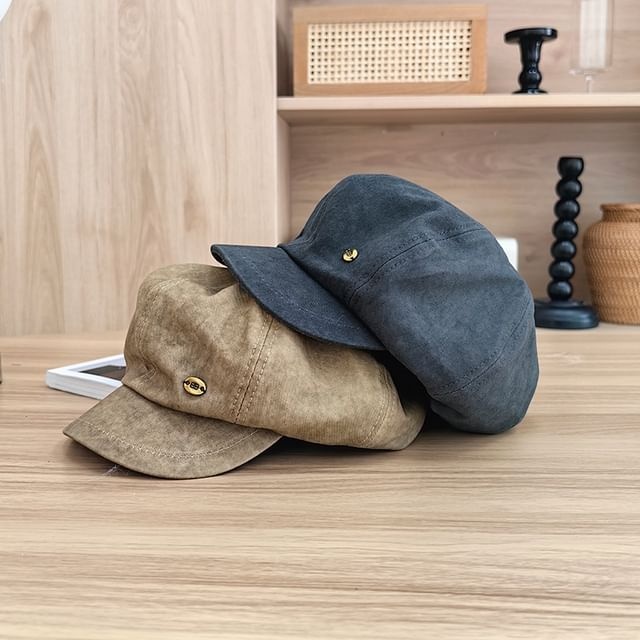
Cap Newsboy Fabric
Fabric Newsboy Cap .sizingSection_variants__vrALN{float: left} measurement is cm. Product Information Material: 100% Cotton Color: Black
Brand: FashionChic
Category: Apparel & Accessories > Clothing Accessories > Hats > Flat Caps